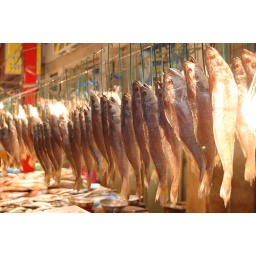
dried fish in sin jong market